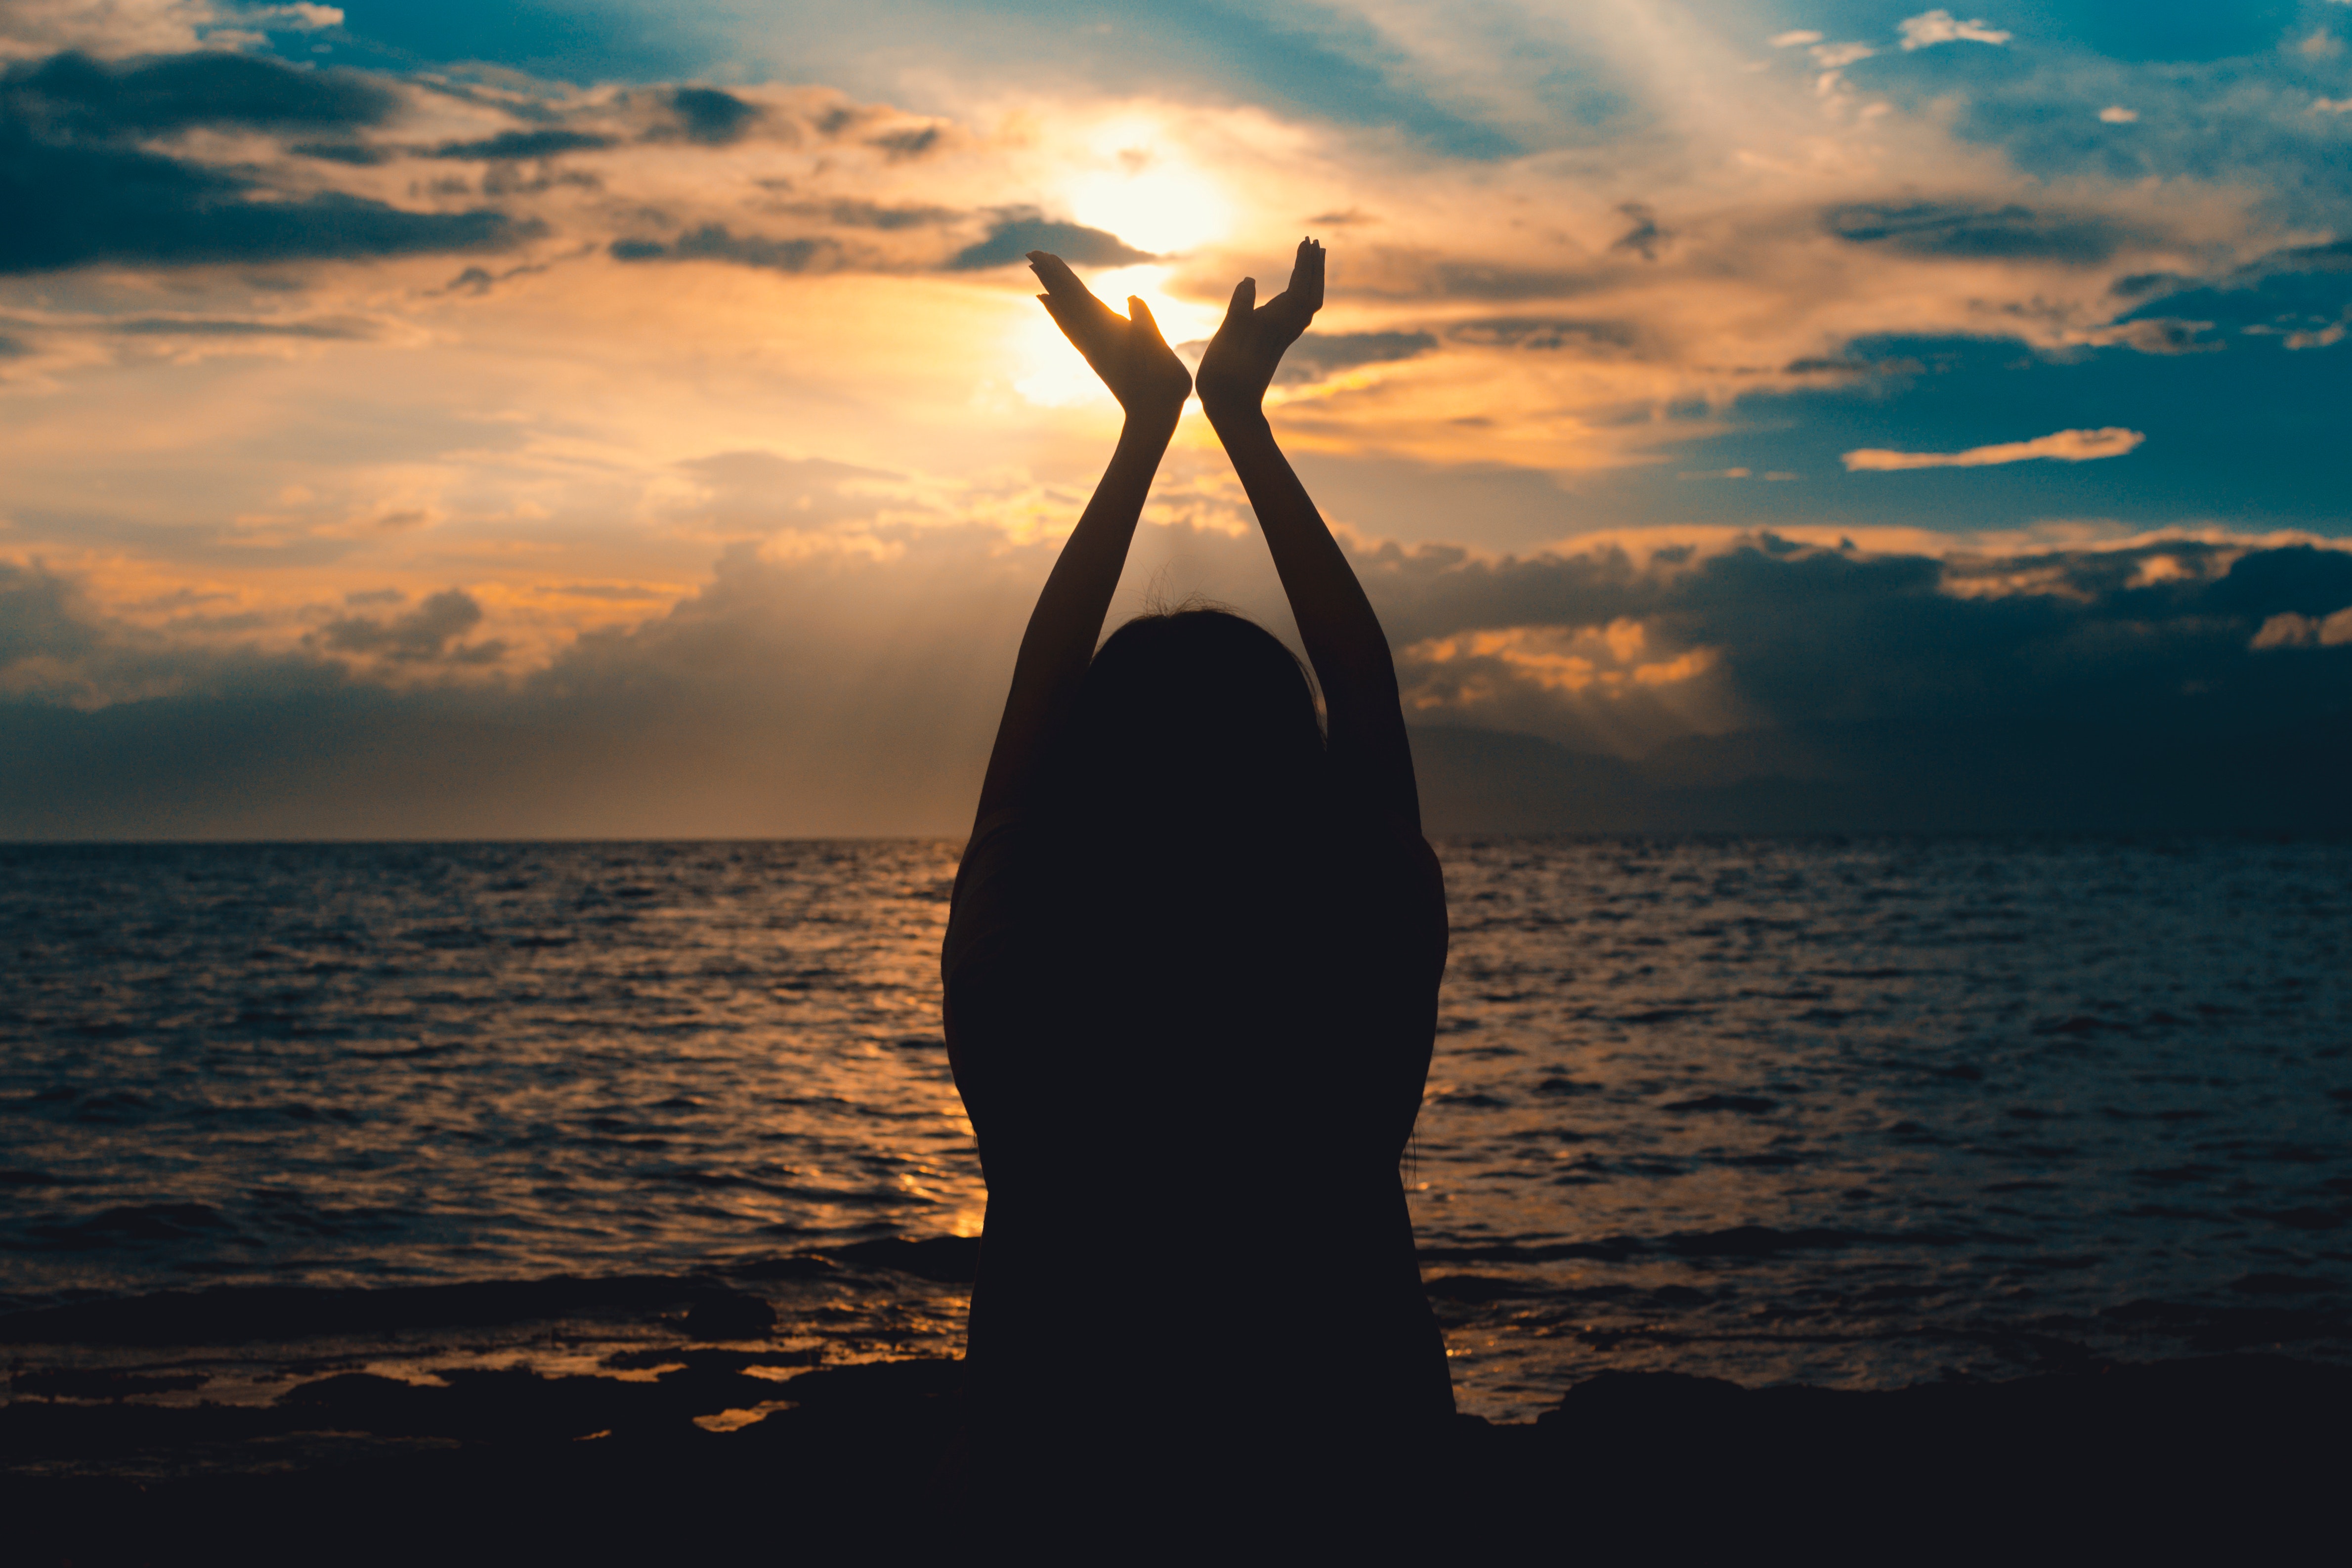
People in nature, sky, water, horizon, calm, ocean, sea, sunset, morning, standing, afterglow, backlighting, photography, evening, happy, sunlight, stock photography, sound, red sky at morning, sunrise, tree, balance, dusk, sun, wood, cloud, physical fitness, heat